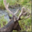
Label: deer